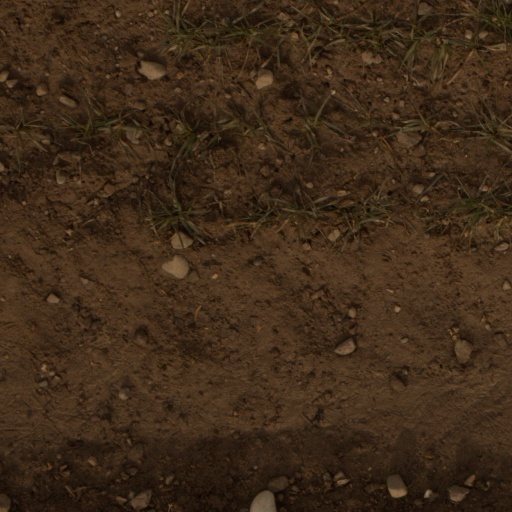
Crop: wheat